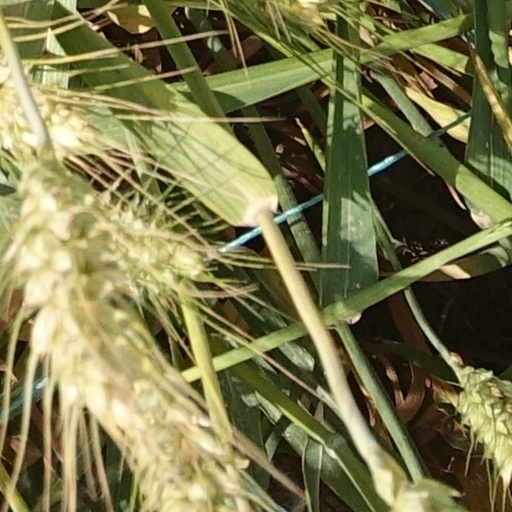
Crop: wheat